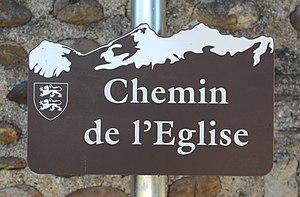
Orieux est une commune française située dans le département des Hautes-Pyrénées, en région Occitanie.